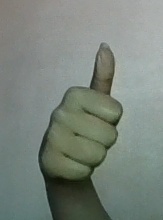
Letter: aleff